York and Lancaster Regiment

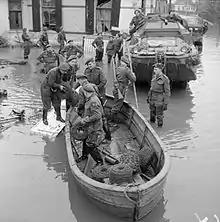
Troops from the Hallamshire Battalion, York and Lancaster Regiment unloading coils of barbed wire from a boat in the flooded village of Zetten, 2 March 1945.

The 22 battalions consisted of the two regular battalions, the depot battalion, six Territorial Force battalions, nine Service, two Reserve, one Transport and one Labour battalion. Of these battalions, 17 saw service overseas.